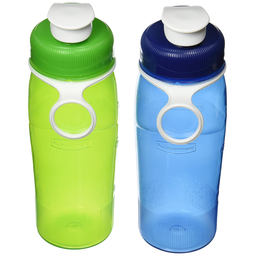
Label: plastic